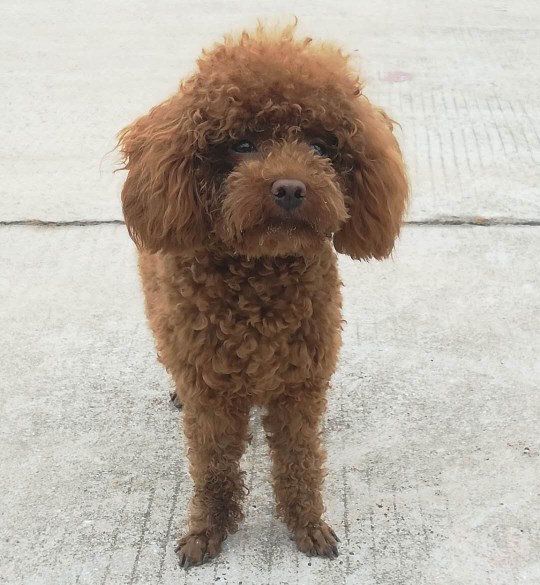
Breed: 2925-n000114-toy_poodle